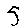
Label: 5